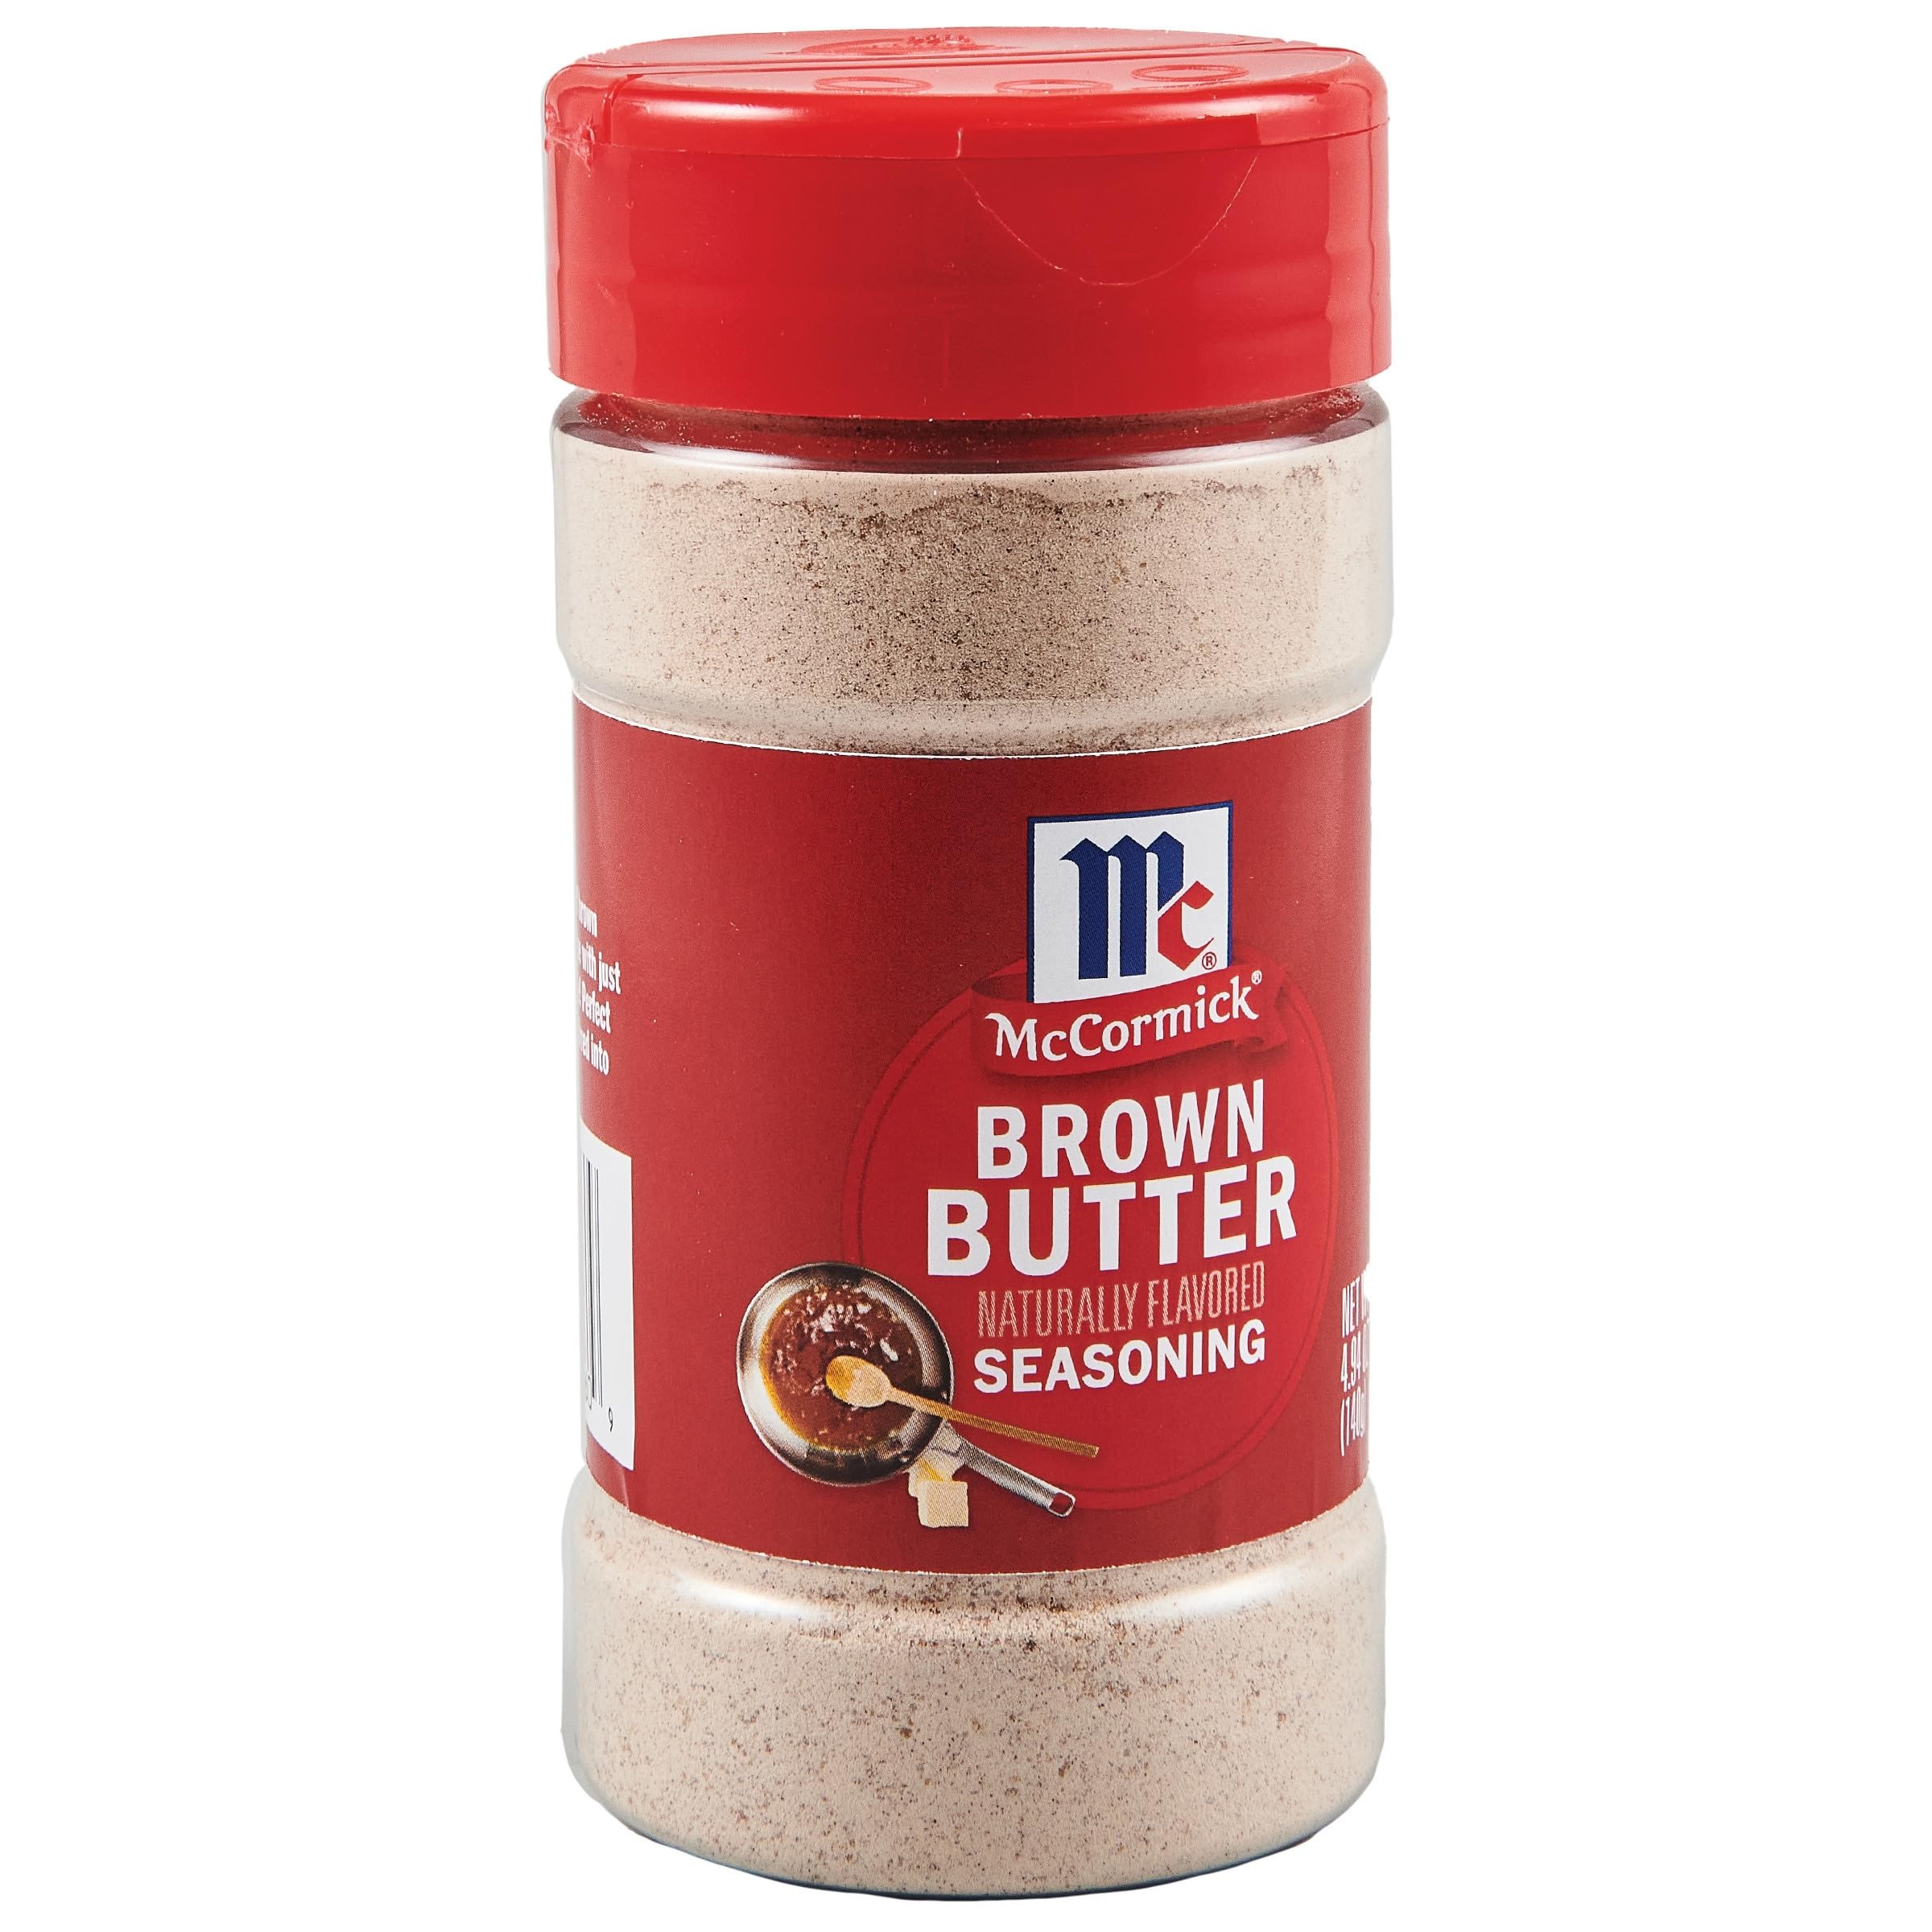
Item Name: McCormick Brown Butter Seasoning, 4.94 oz
Bullet Point 1: Deep, nutty, complex brown butter flavor
Bullet Point 2: For both savory and sweet recipes
Bullet Point 3: Infuses rich brown butter flavor
Bullet Point 4: Try it with recipes like Shrimp Alfredo and Brown Butter Chocolate Chip Cookies
Bullet Point 5: Recyclable plastic jar
Value: 4.94
Unit: Ounce

Price: 11.69